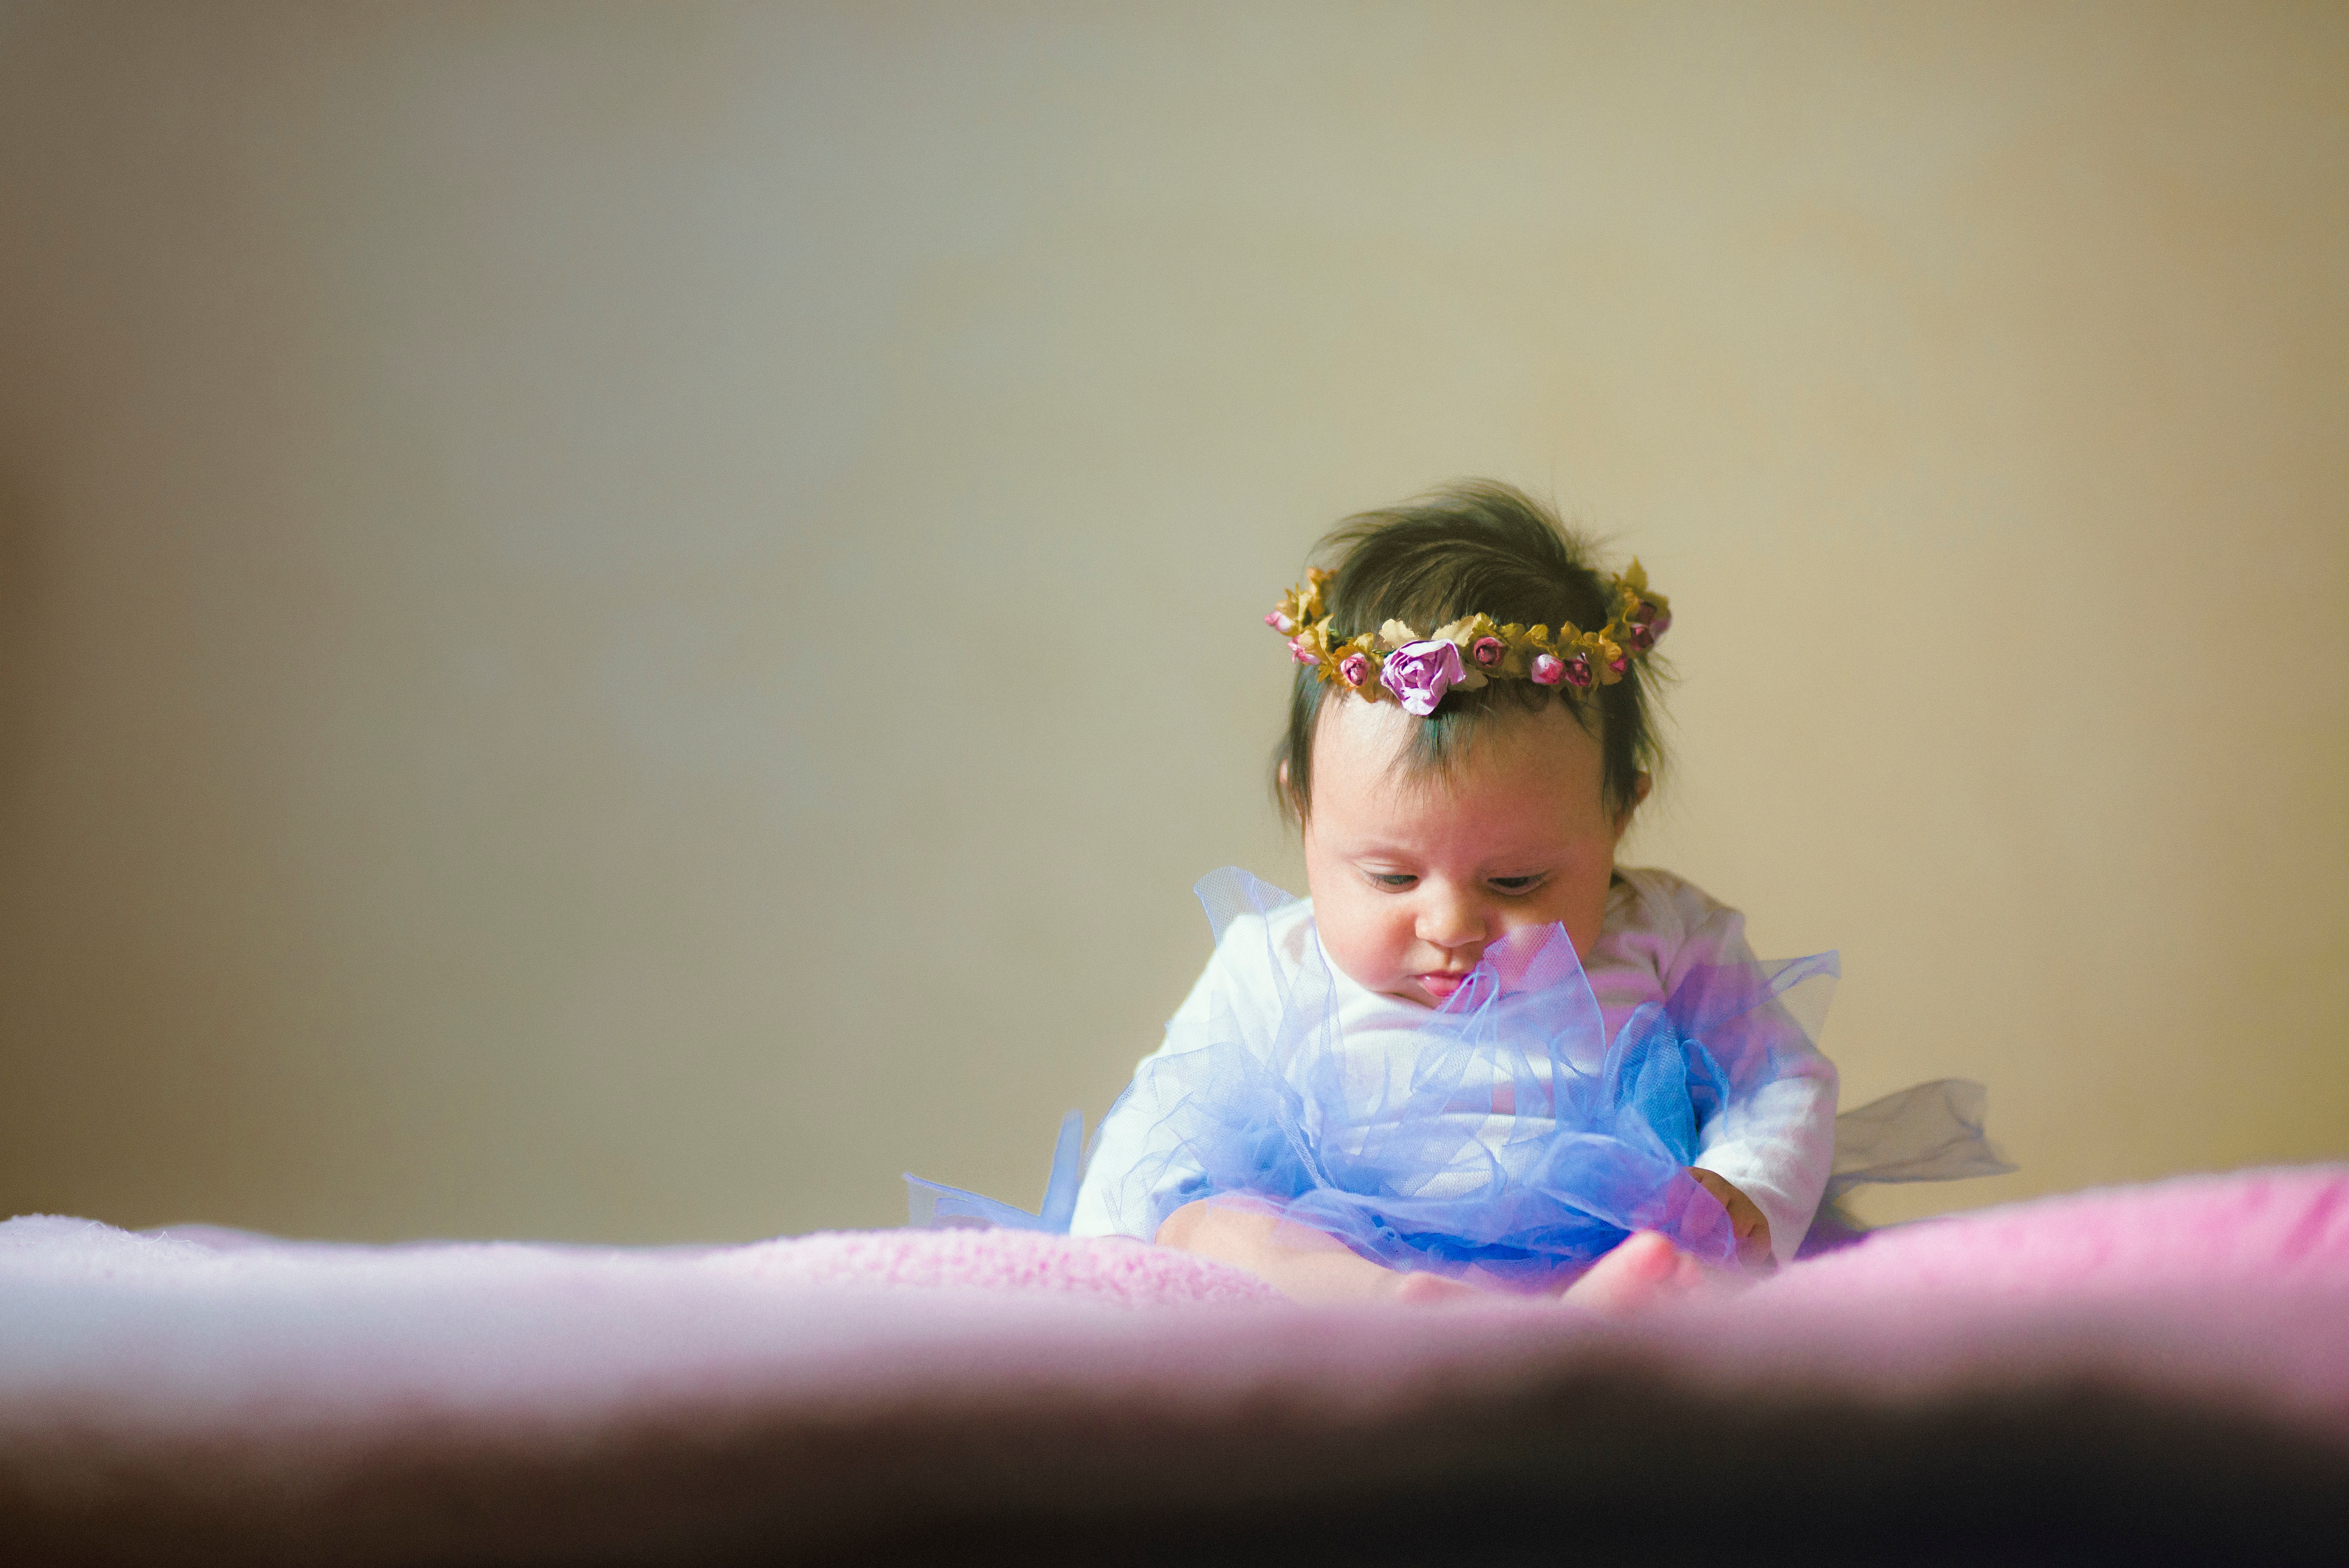
person, girl, photography, portrait, color, child, blue, dress, infant, toddler, eye, skin, beauty, portrait photography, human positions